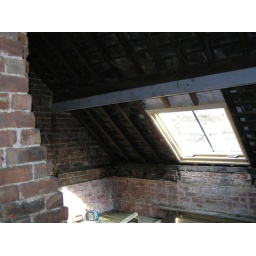
new window in bed 1